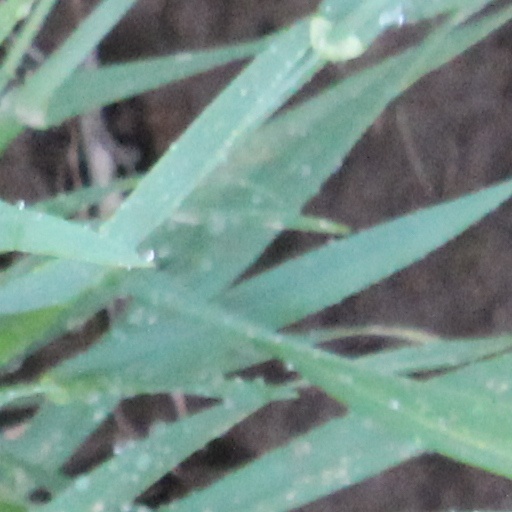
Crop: wheat